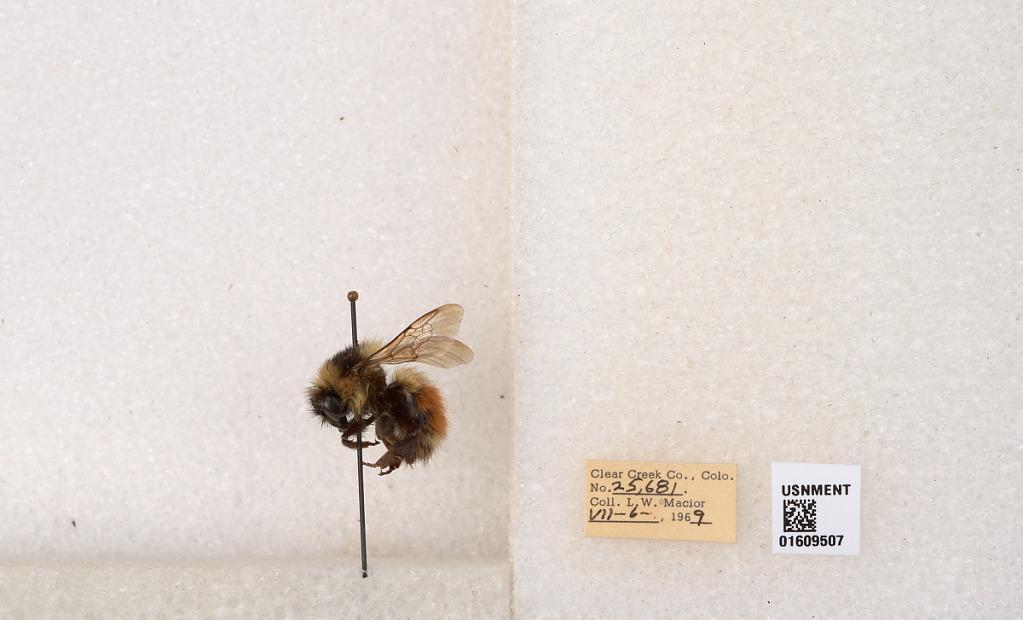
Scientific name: Bombus (Pyrobombus) sylvicola Kirby
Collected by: L. Macior
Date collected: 1969-7-6
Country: United States
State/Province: Colorado
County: Clear Creek
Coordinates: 39.6856, -105.645